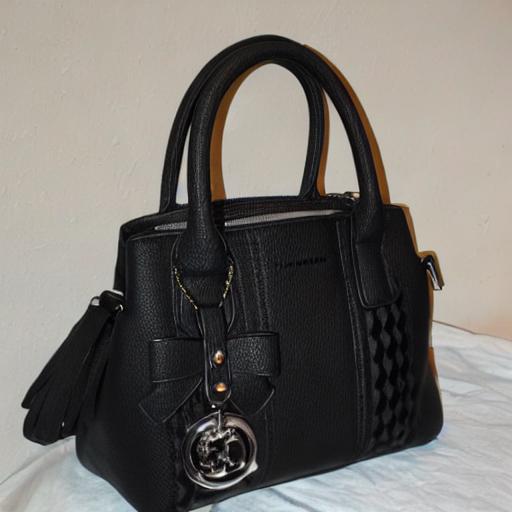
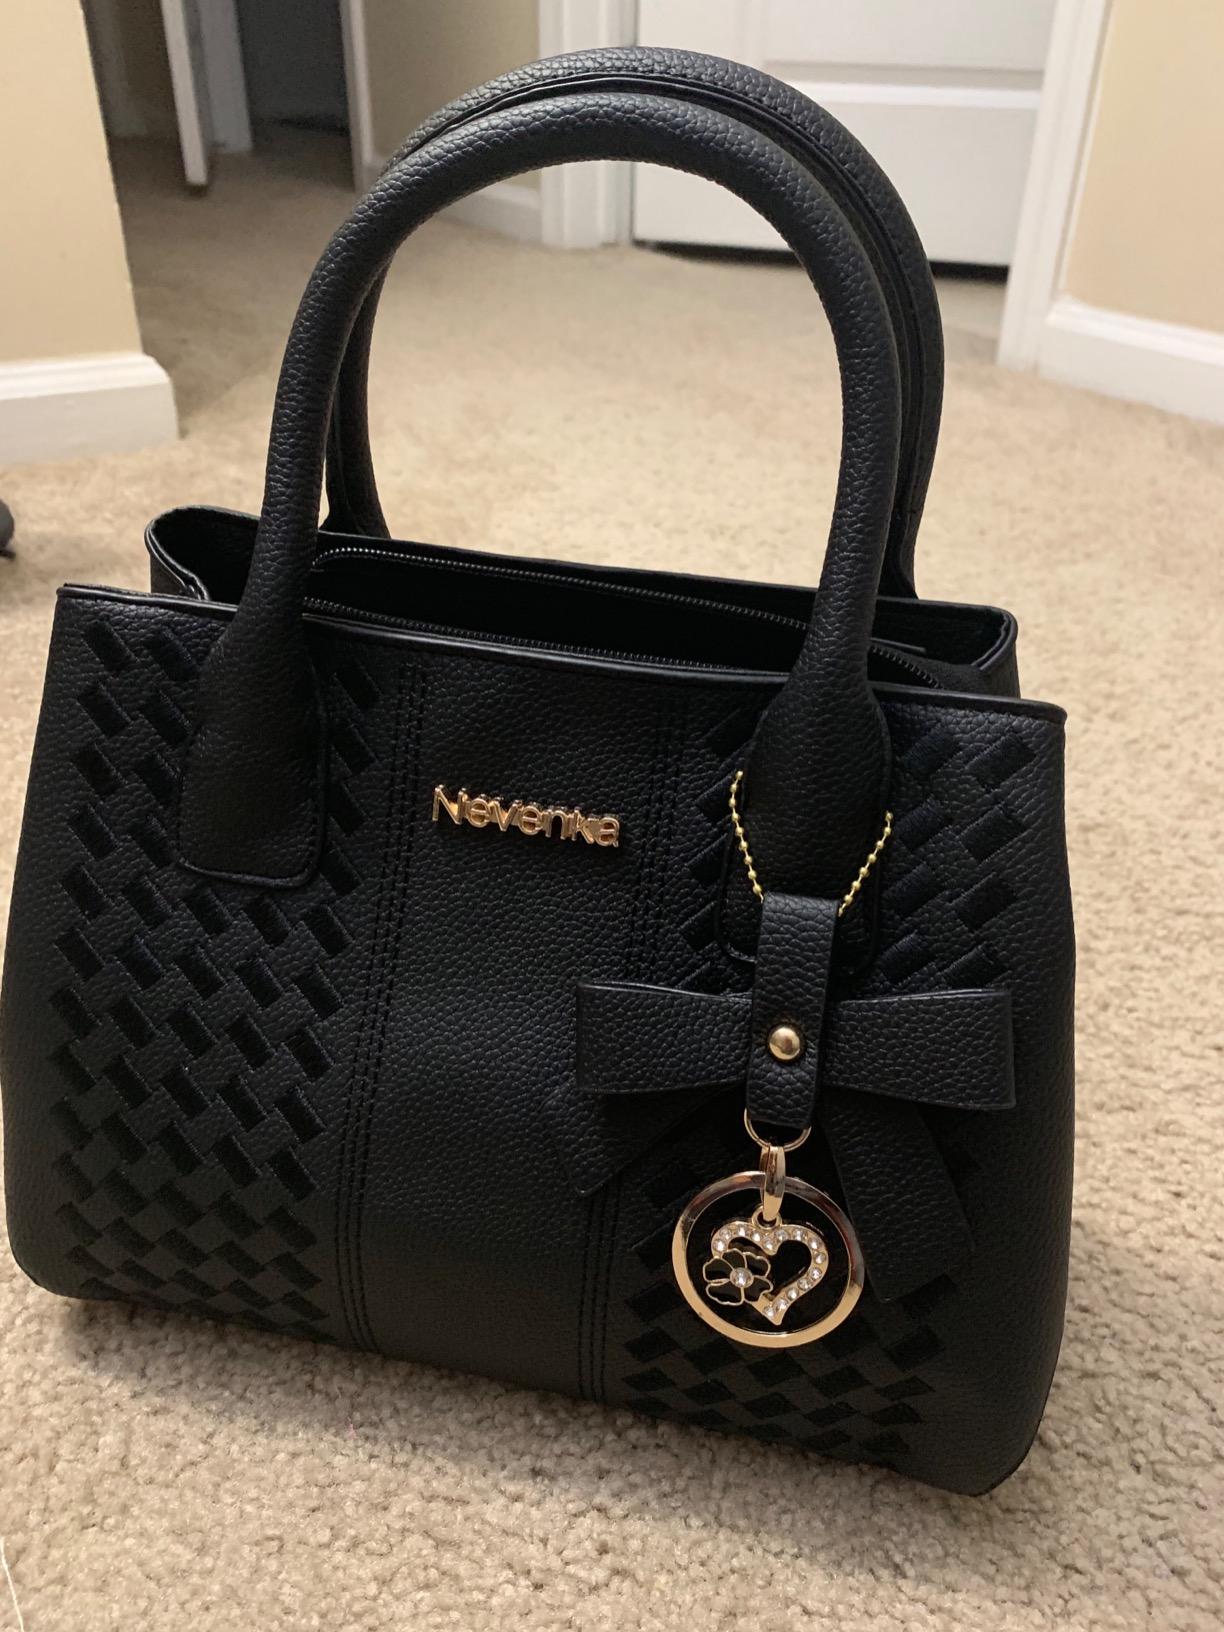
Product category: accessories_handbag
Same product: no